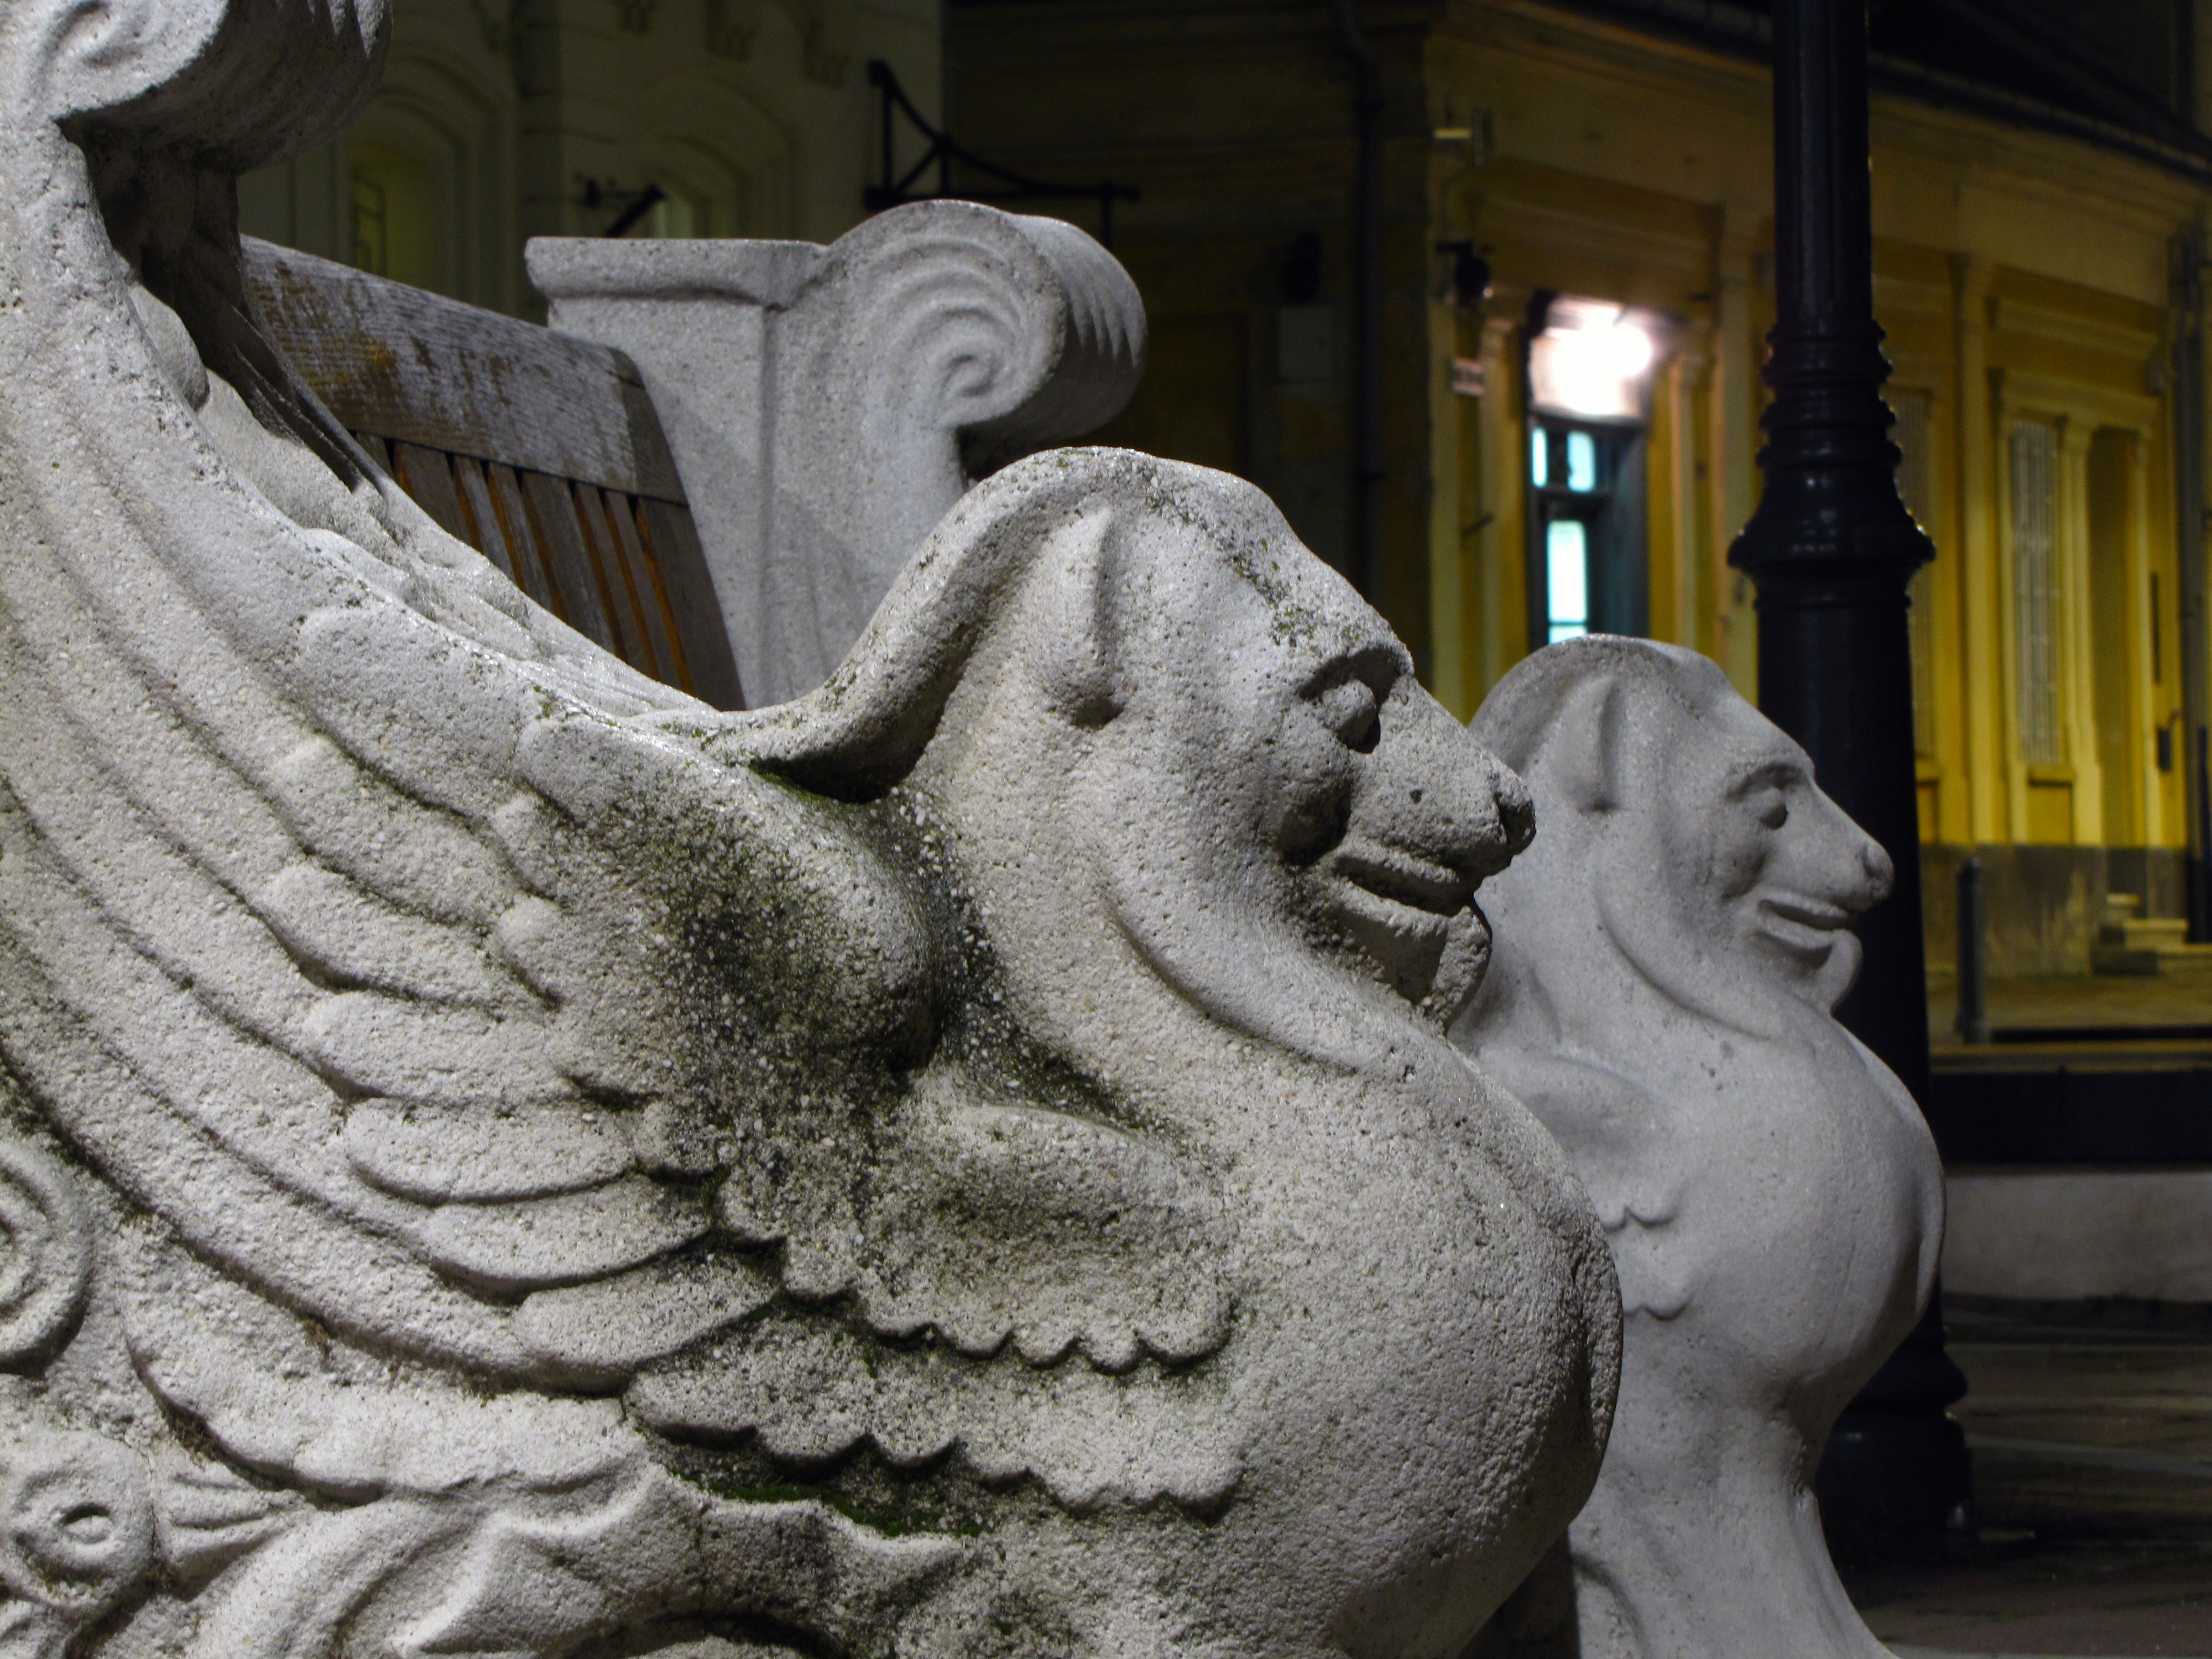
monument, statue, in the evening, gargoyle, sculpture, art, temple, nice, carving, pad, mythology, stone carving, esztergom, ancient history